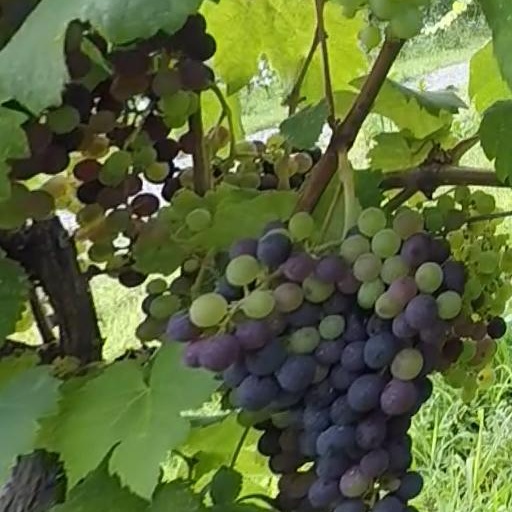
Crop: grape